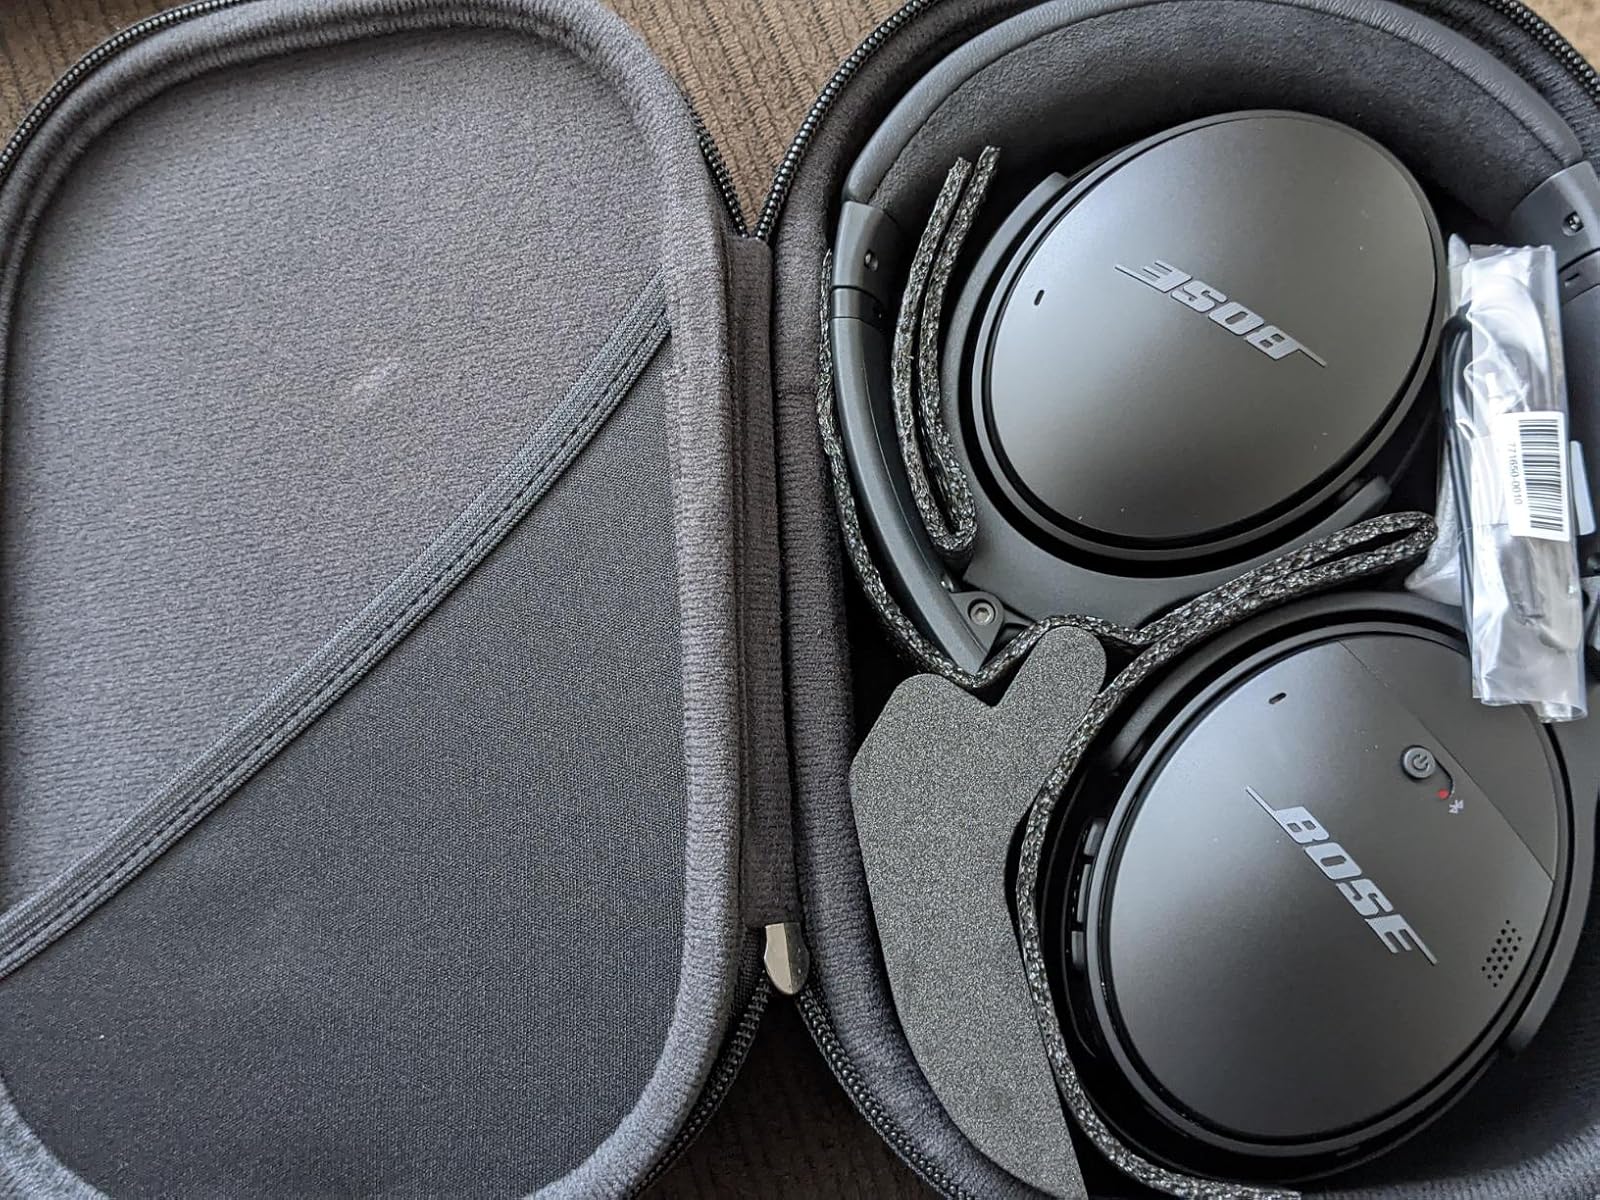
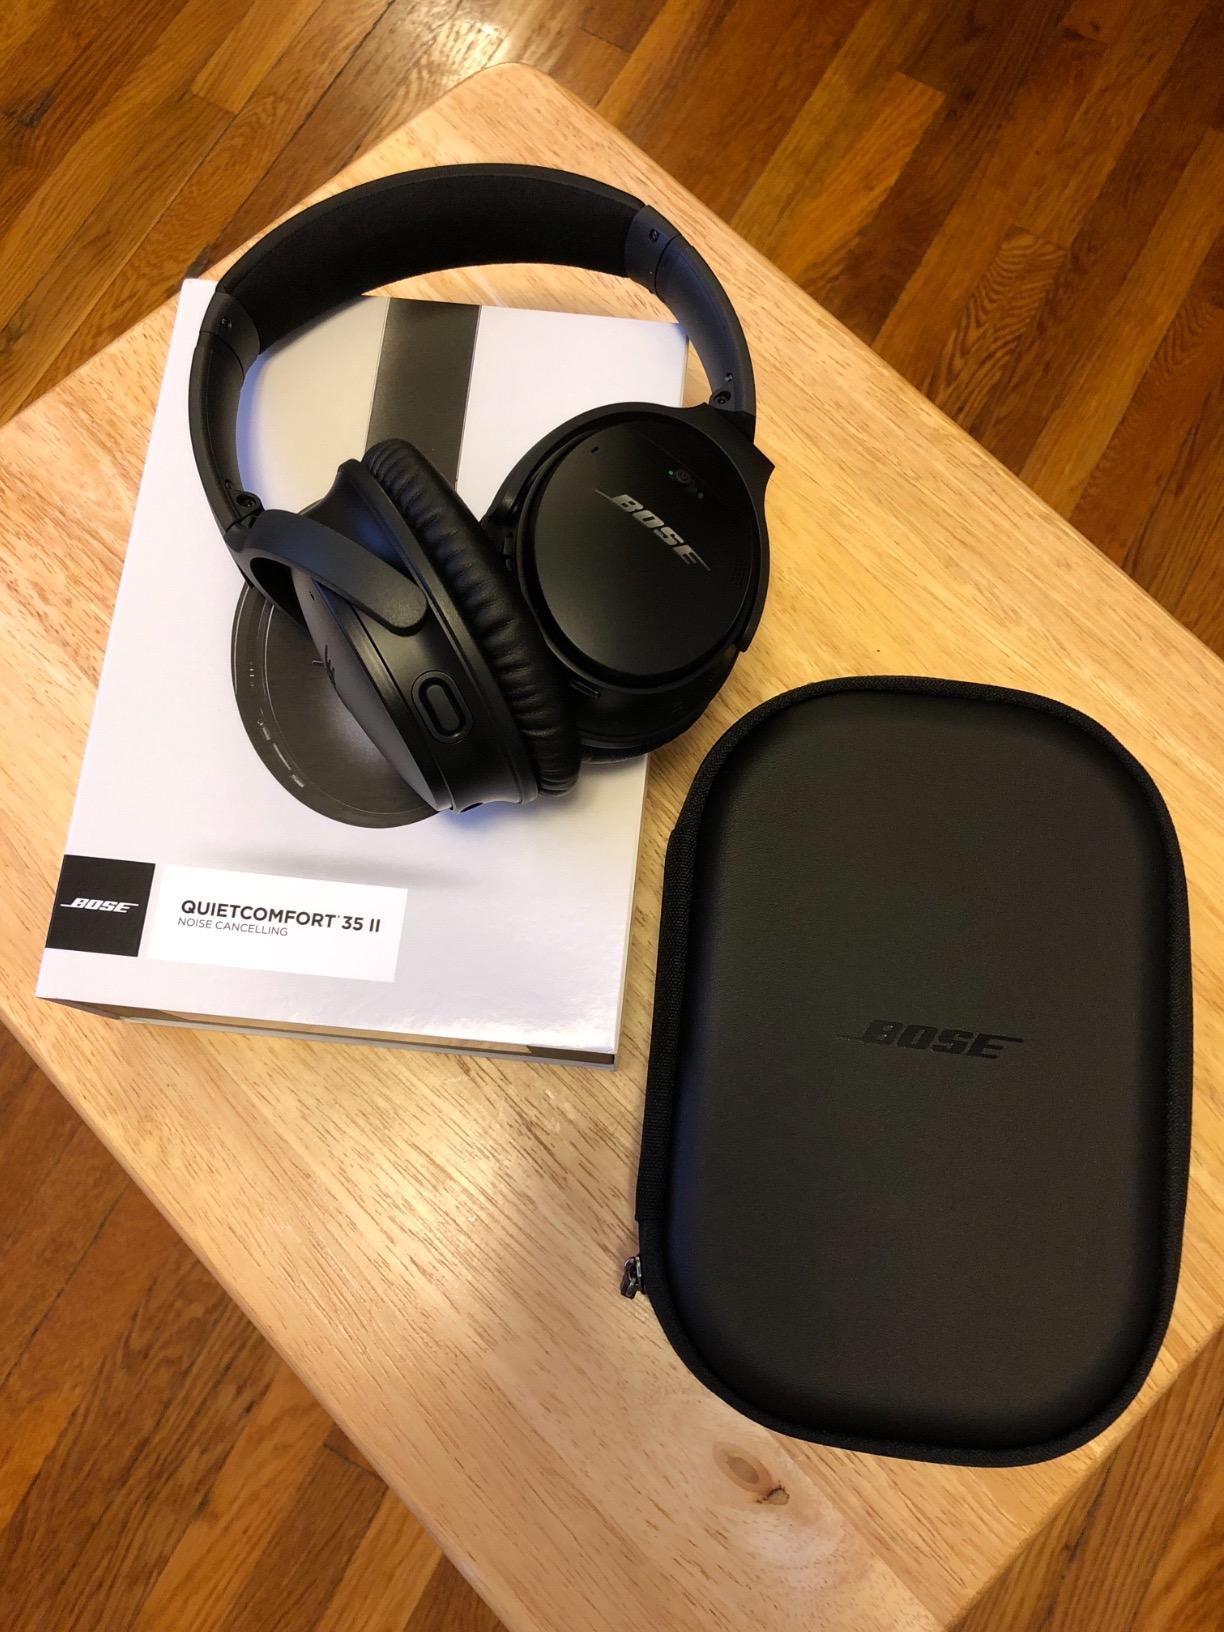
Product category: headphones
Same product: yes